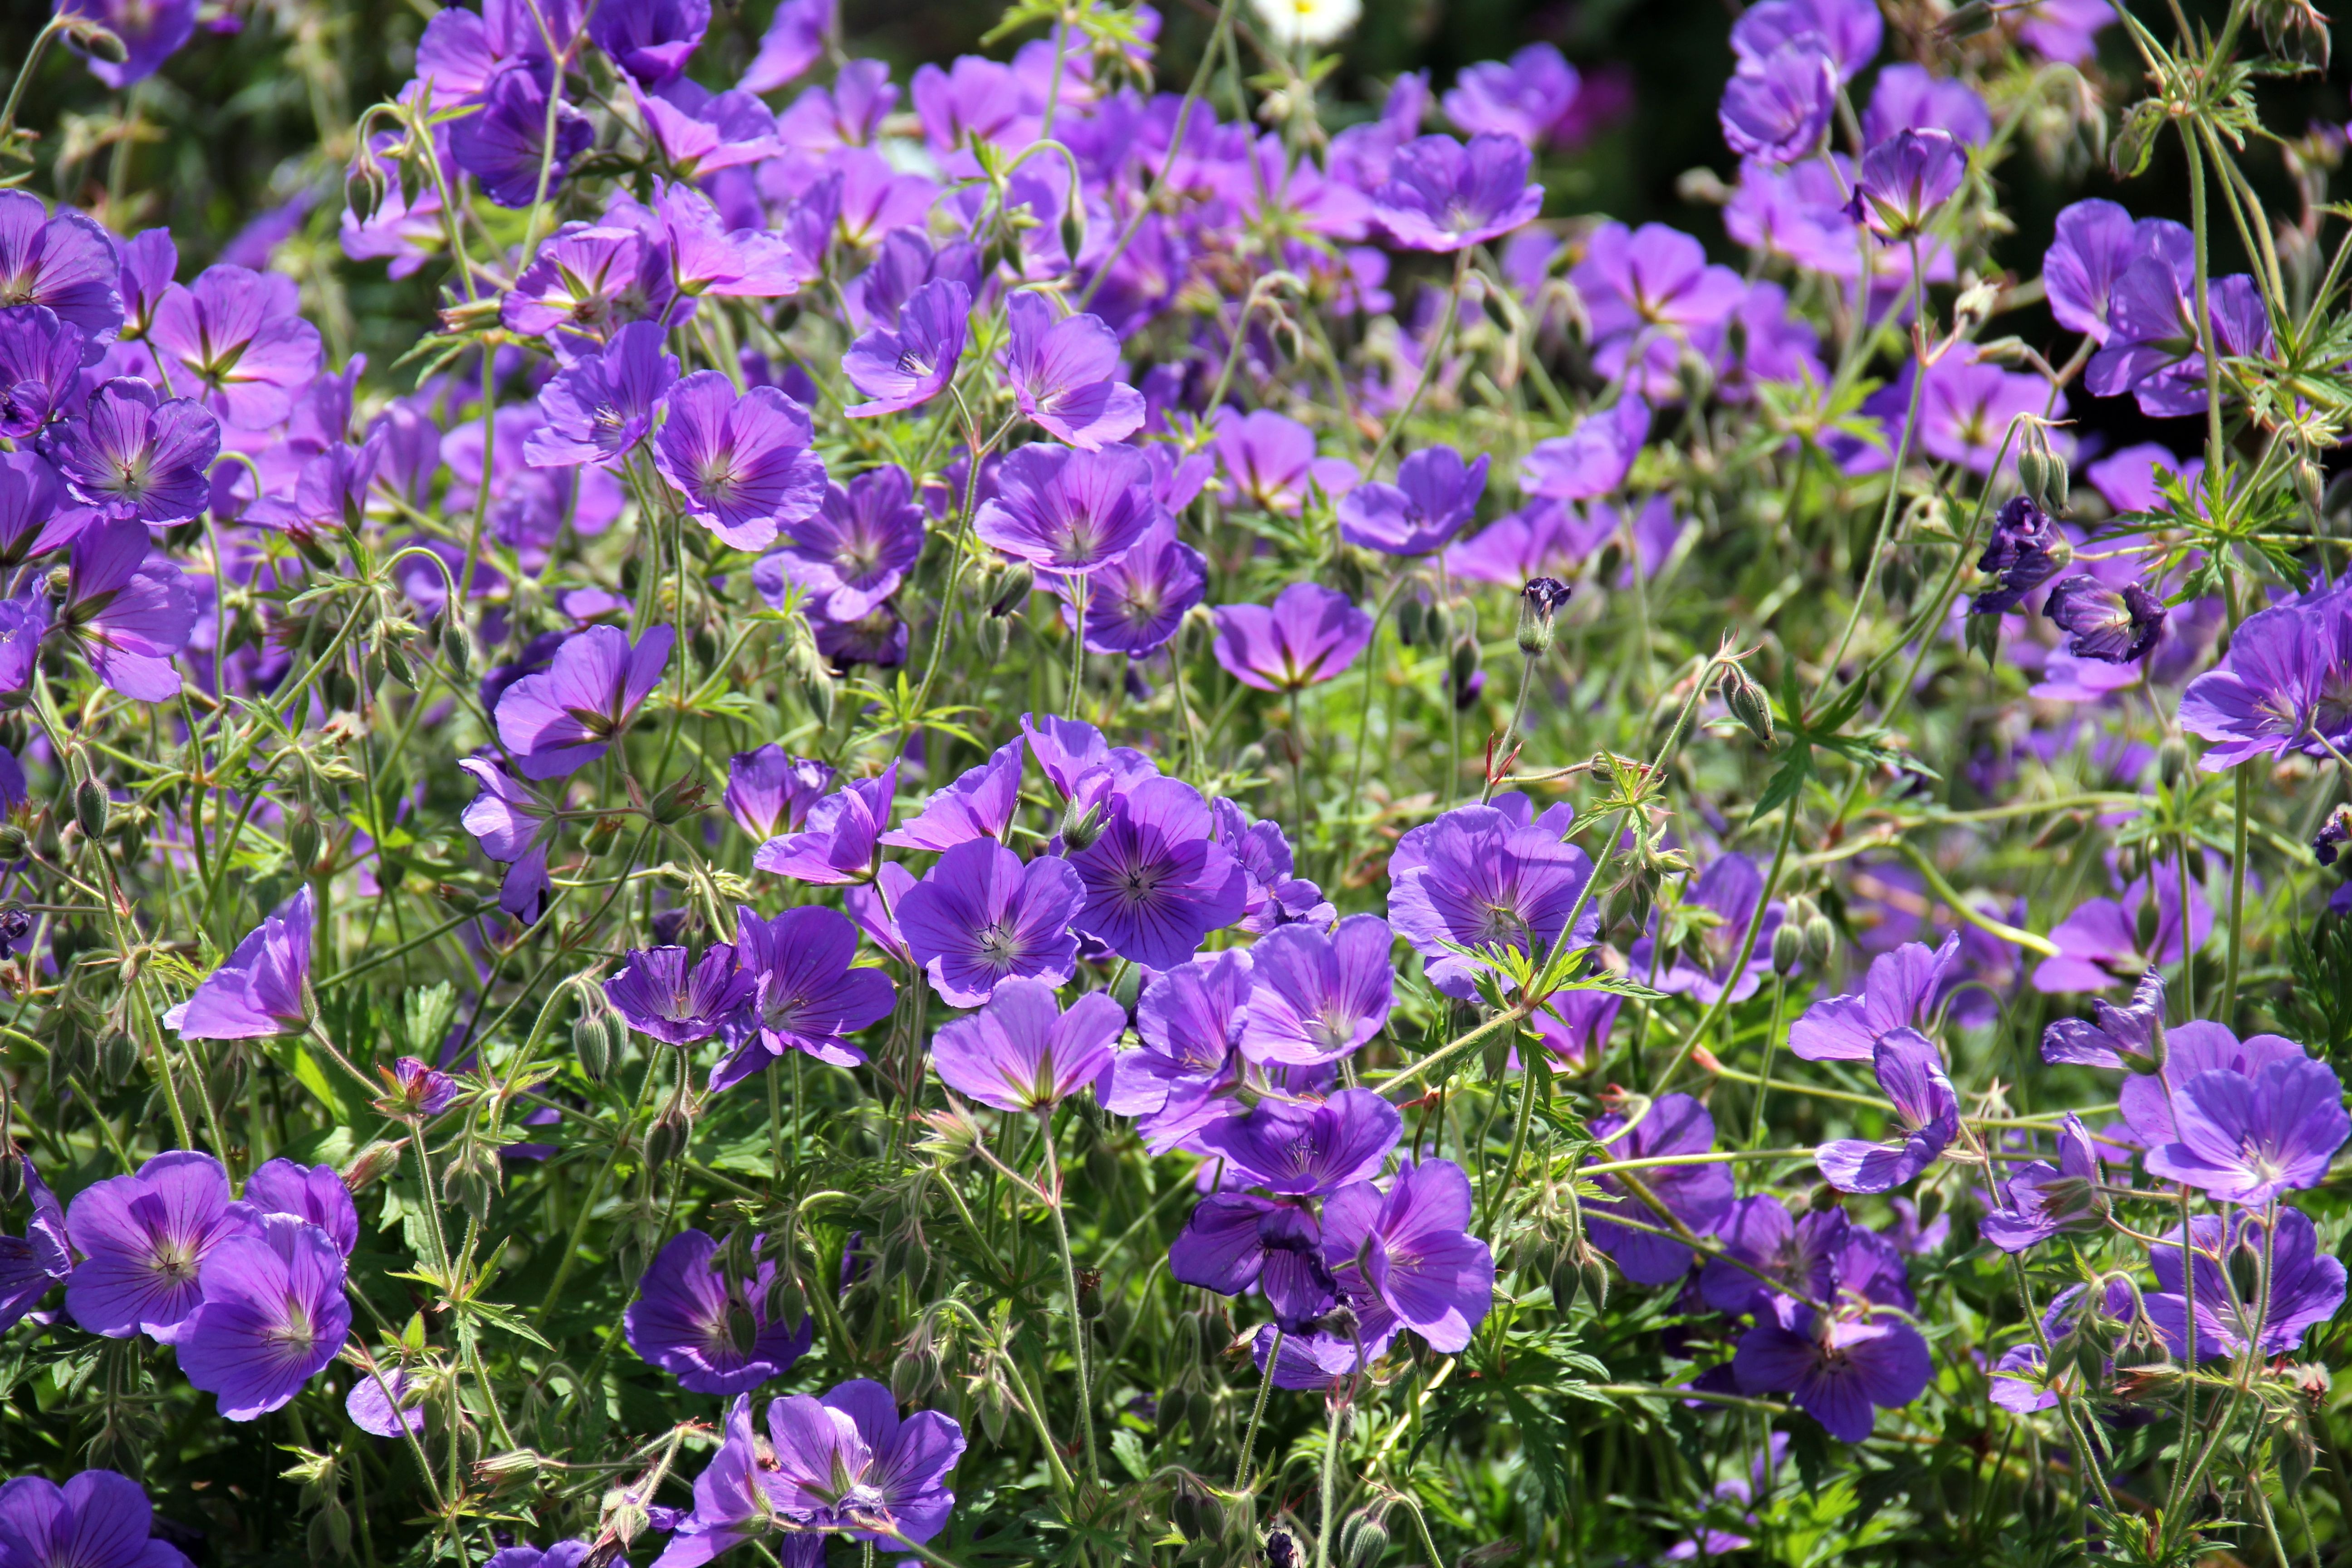
nature, plant, flower, purple, wildflower, flowers, geranium, violet, viola, cranesbill, bellflower, flowering plant, bellflower family, aubretia, annual plant, land plant, violet family, geraniales, dame's rocket